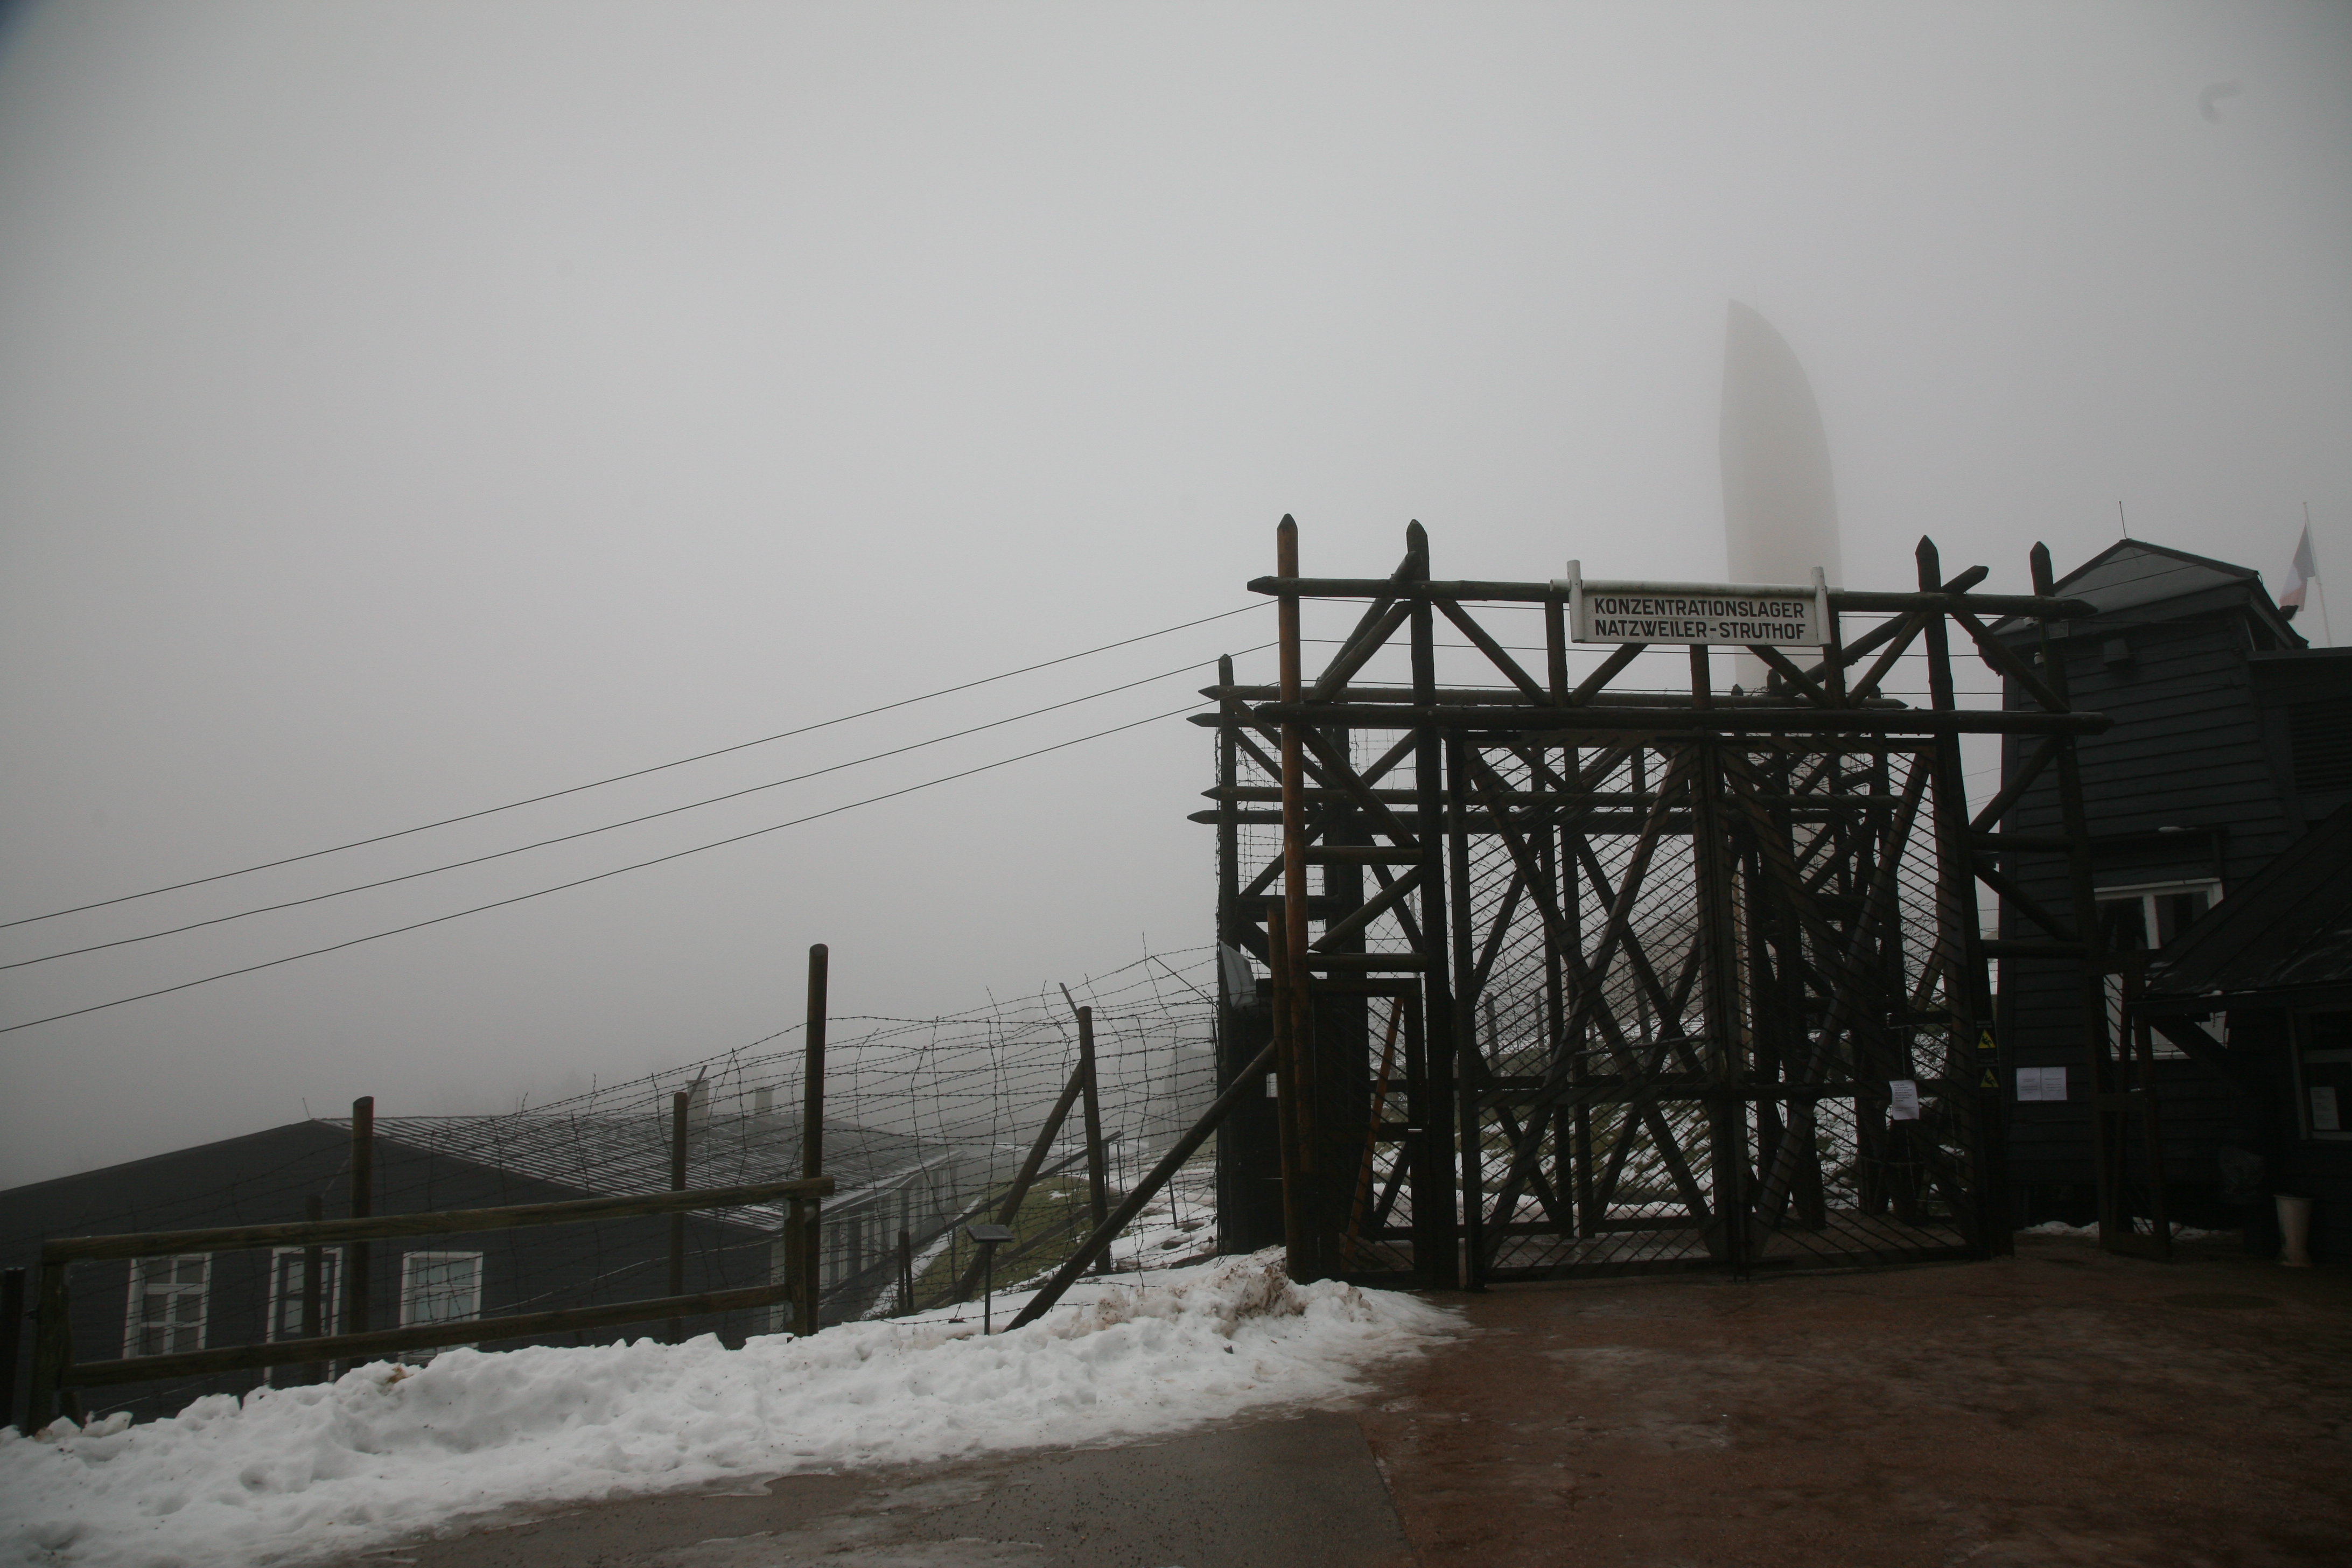
snow, winter, fog, weather, neige, shape, alsace, nazism, nazismus, konzentrationslager, kz, concentrationcamp, nazisme, campdeconcentration, nazismo, natzwiller, natzweiler, campsdeconcentration, stutofh, campodeconcentraci n, torgeb ude, barbel s, atmospheric phenomenon